Be the One (Dua Lipa song)

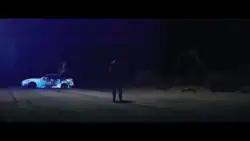
Ansel Elgort follows Lipa to a Lexus IS car in the second video for "Be the One"

The second music video for "Be the One" was released through Vevo on 5December 2016, in promotion of the song's re-release. It was directed by Daniel Kaufman and stars Ansel Elgort as Lipa's love interest. The video was made as a collaboration between Lexus and Vevo, and features a Lexus IS wrapped in 41,999 LEDs, which generates visuals based on the song. It was created after Lipa noticed fans asking her on social media for a second video to be shot. With it, Lipa wanted to show the darker side of the song, showing its themes of miscommunication in a relationship. The video begins with Lipa and Elgort having an argument in a neon-lit motel room, followed by Lipa storming out while Elgort follows. Elgort follows Lipa down an empty motorway, where flashback scenes are shown. The video concludes with Elgort catching up to Lipa, where she eventually escapes in the Lexus IS. For "V", William Defebaugh named the music video "futuristic".